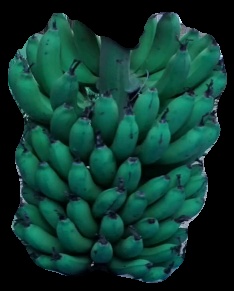
Variety: pachbale
Grade: grade2